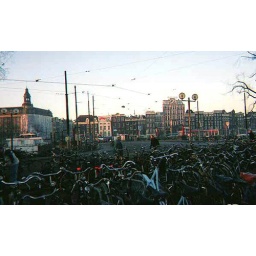
the bike parking lot at the main train station in Amsterdam